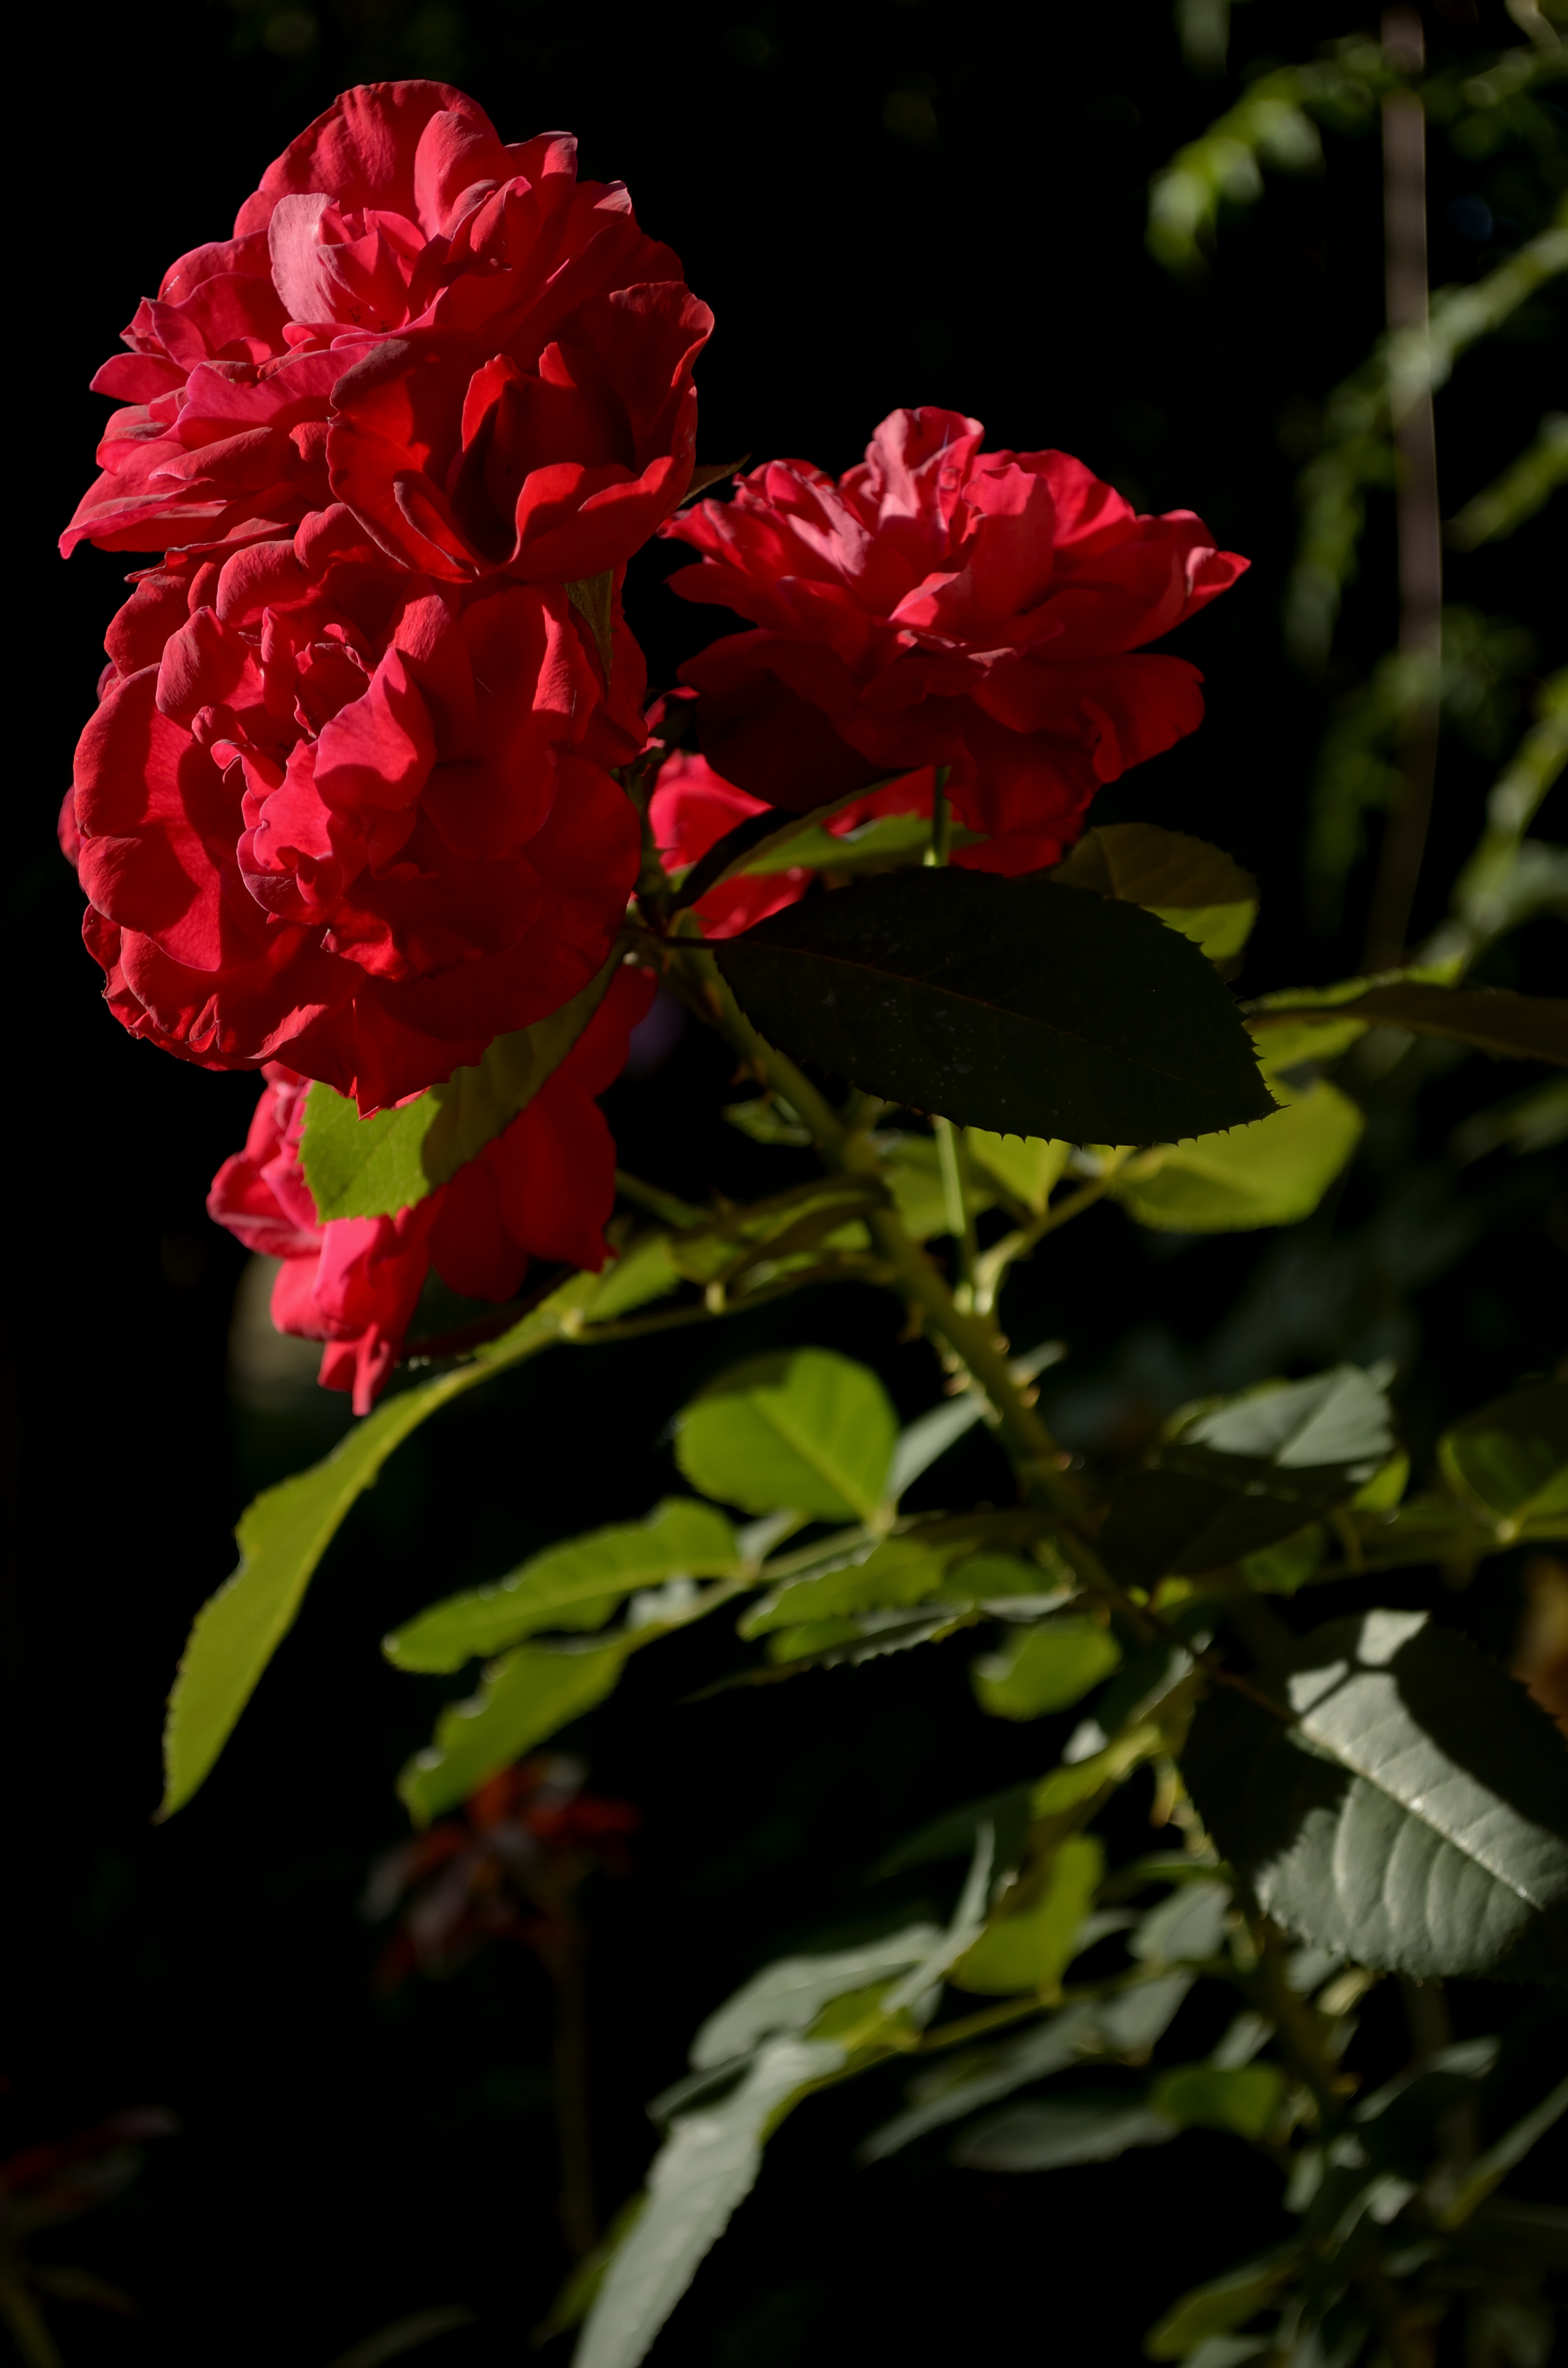
blossom, plant, leaf, flower, petal, rose, red, botany, flora, shrub, macro photography, flowering plant, garden roses, rose family, land plant